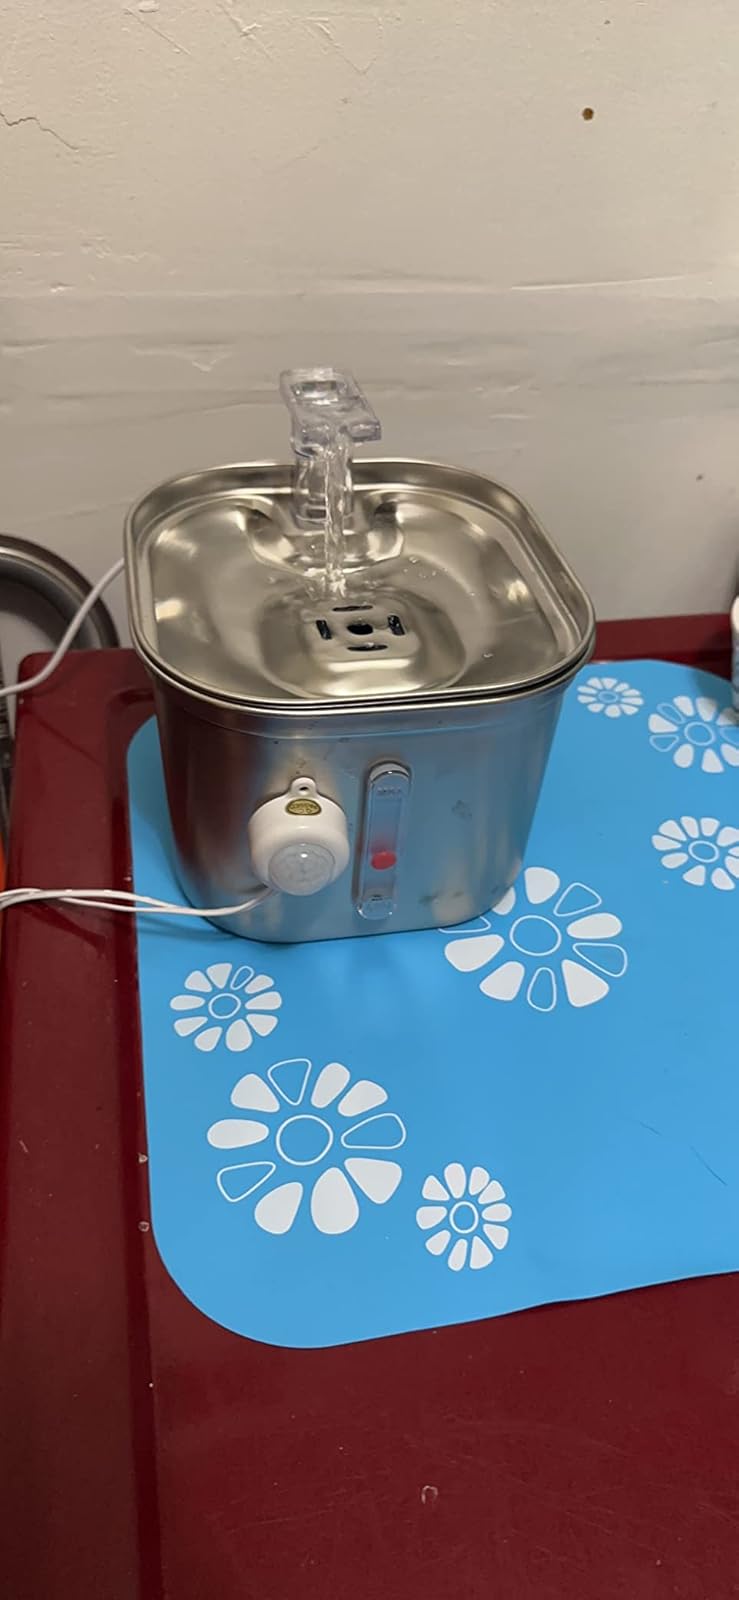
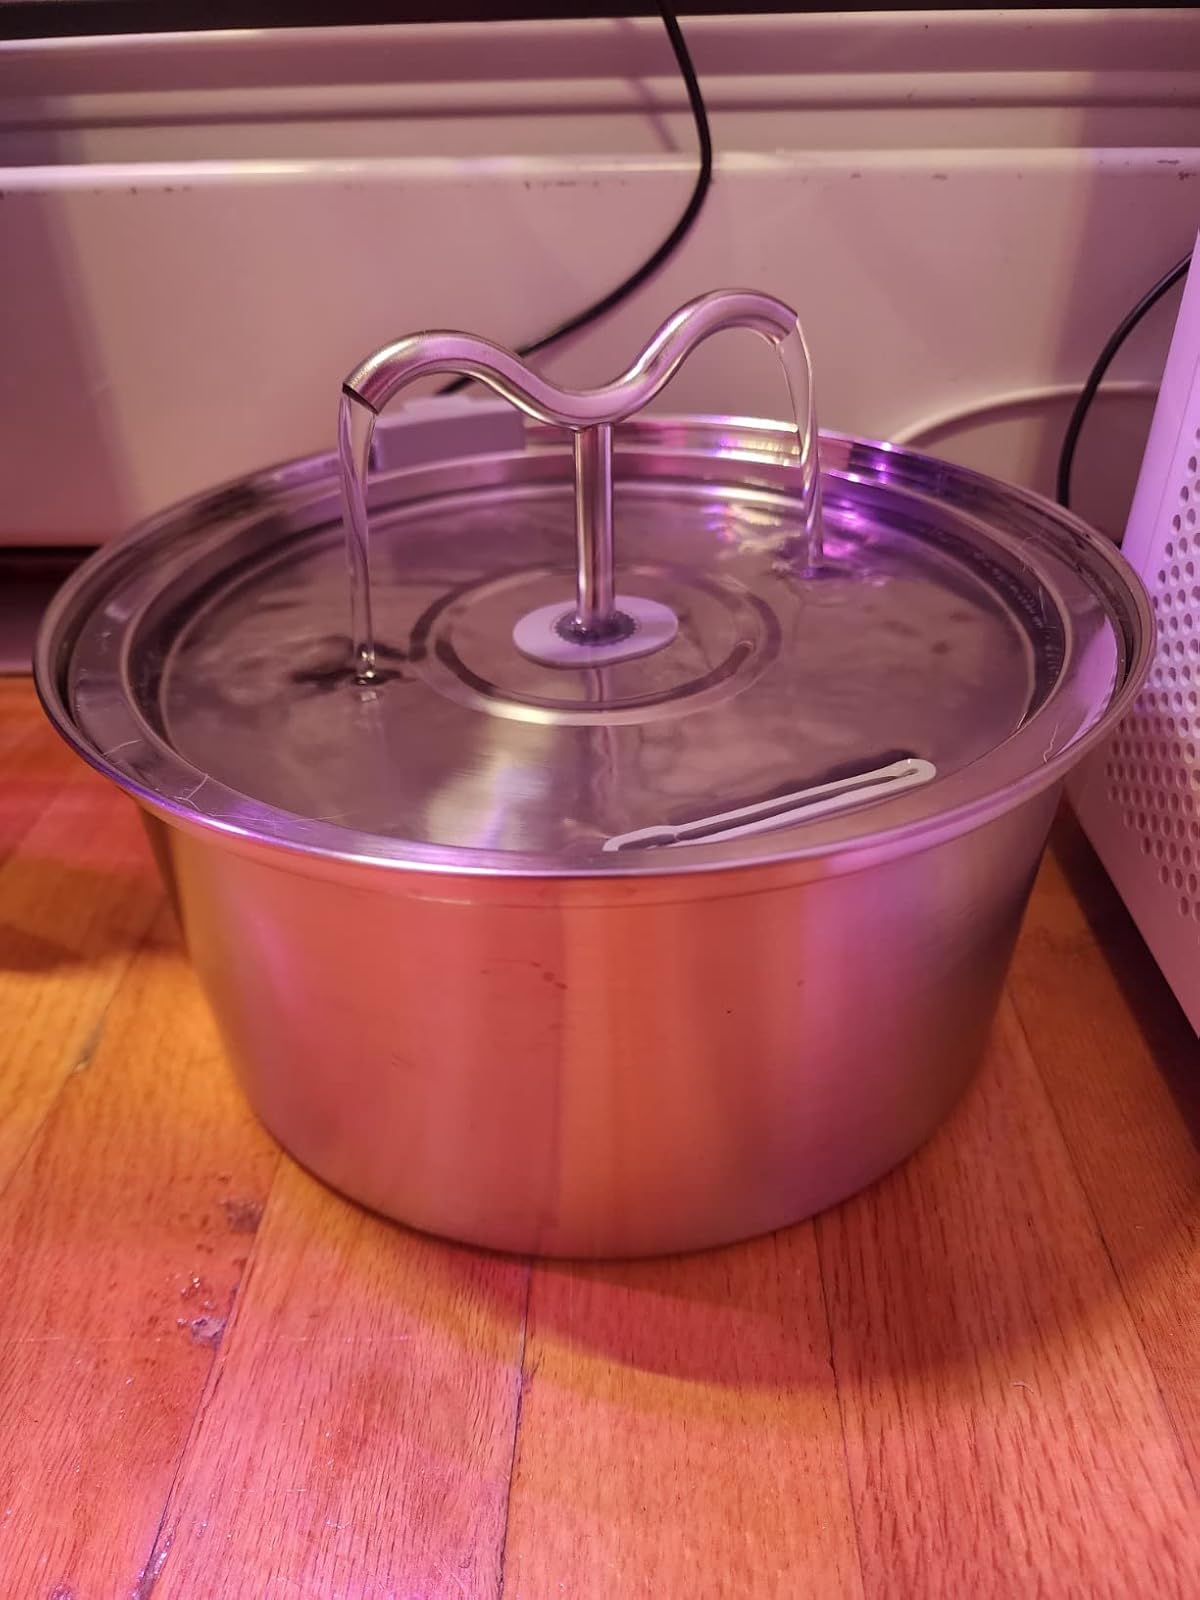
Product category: items_bowl
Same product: no